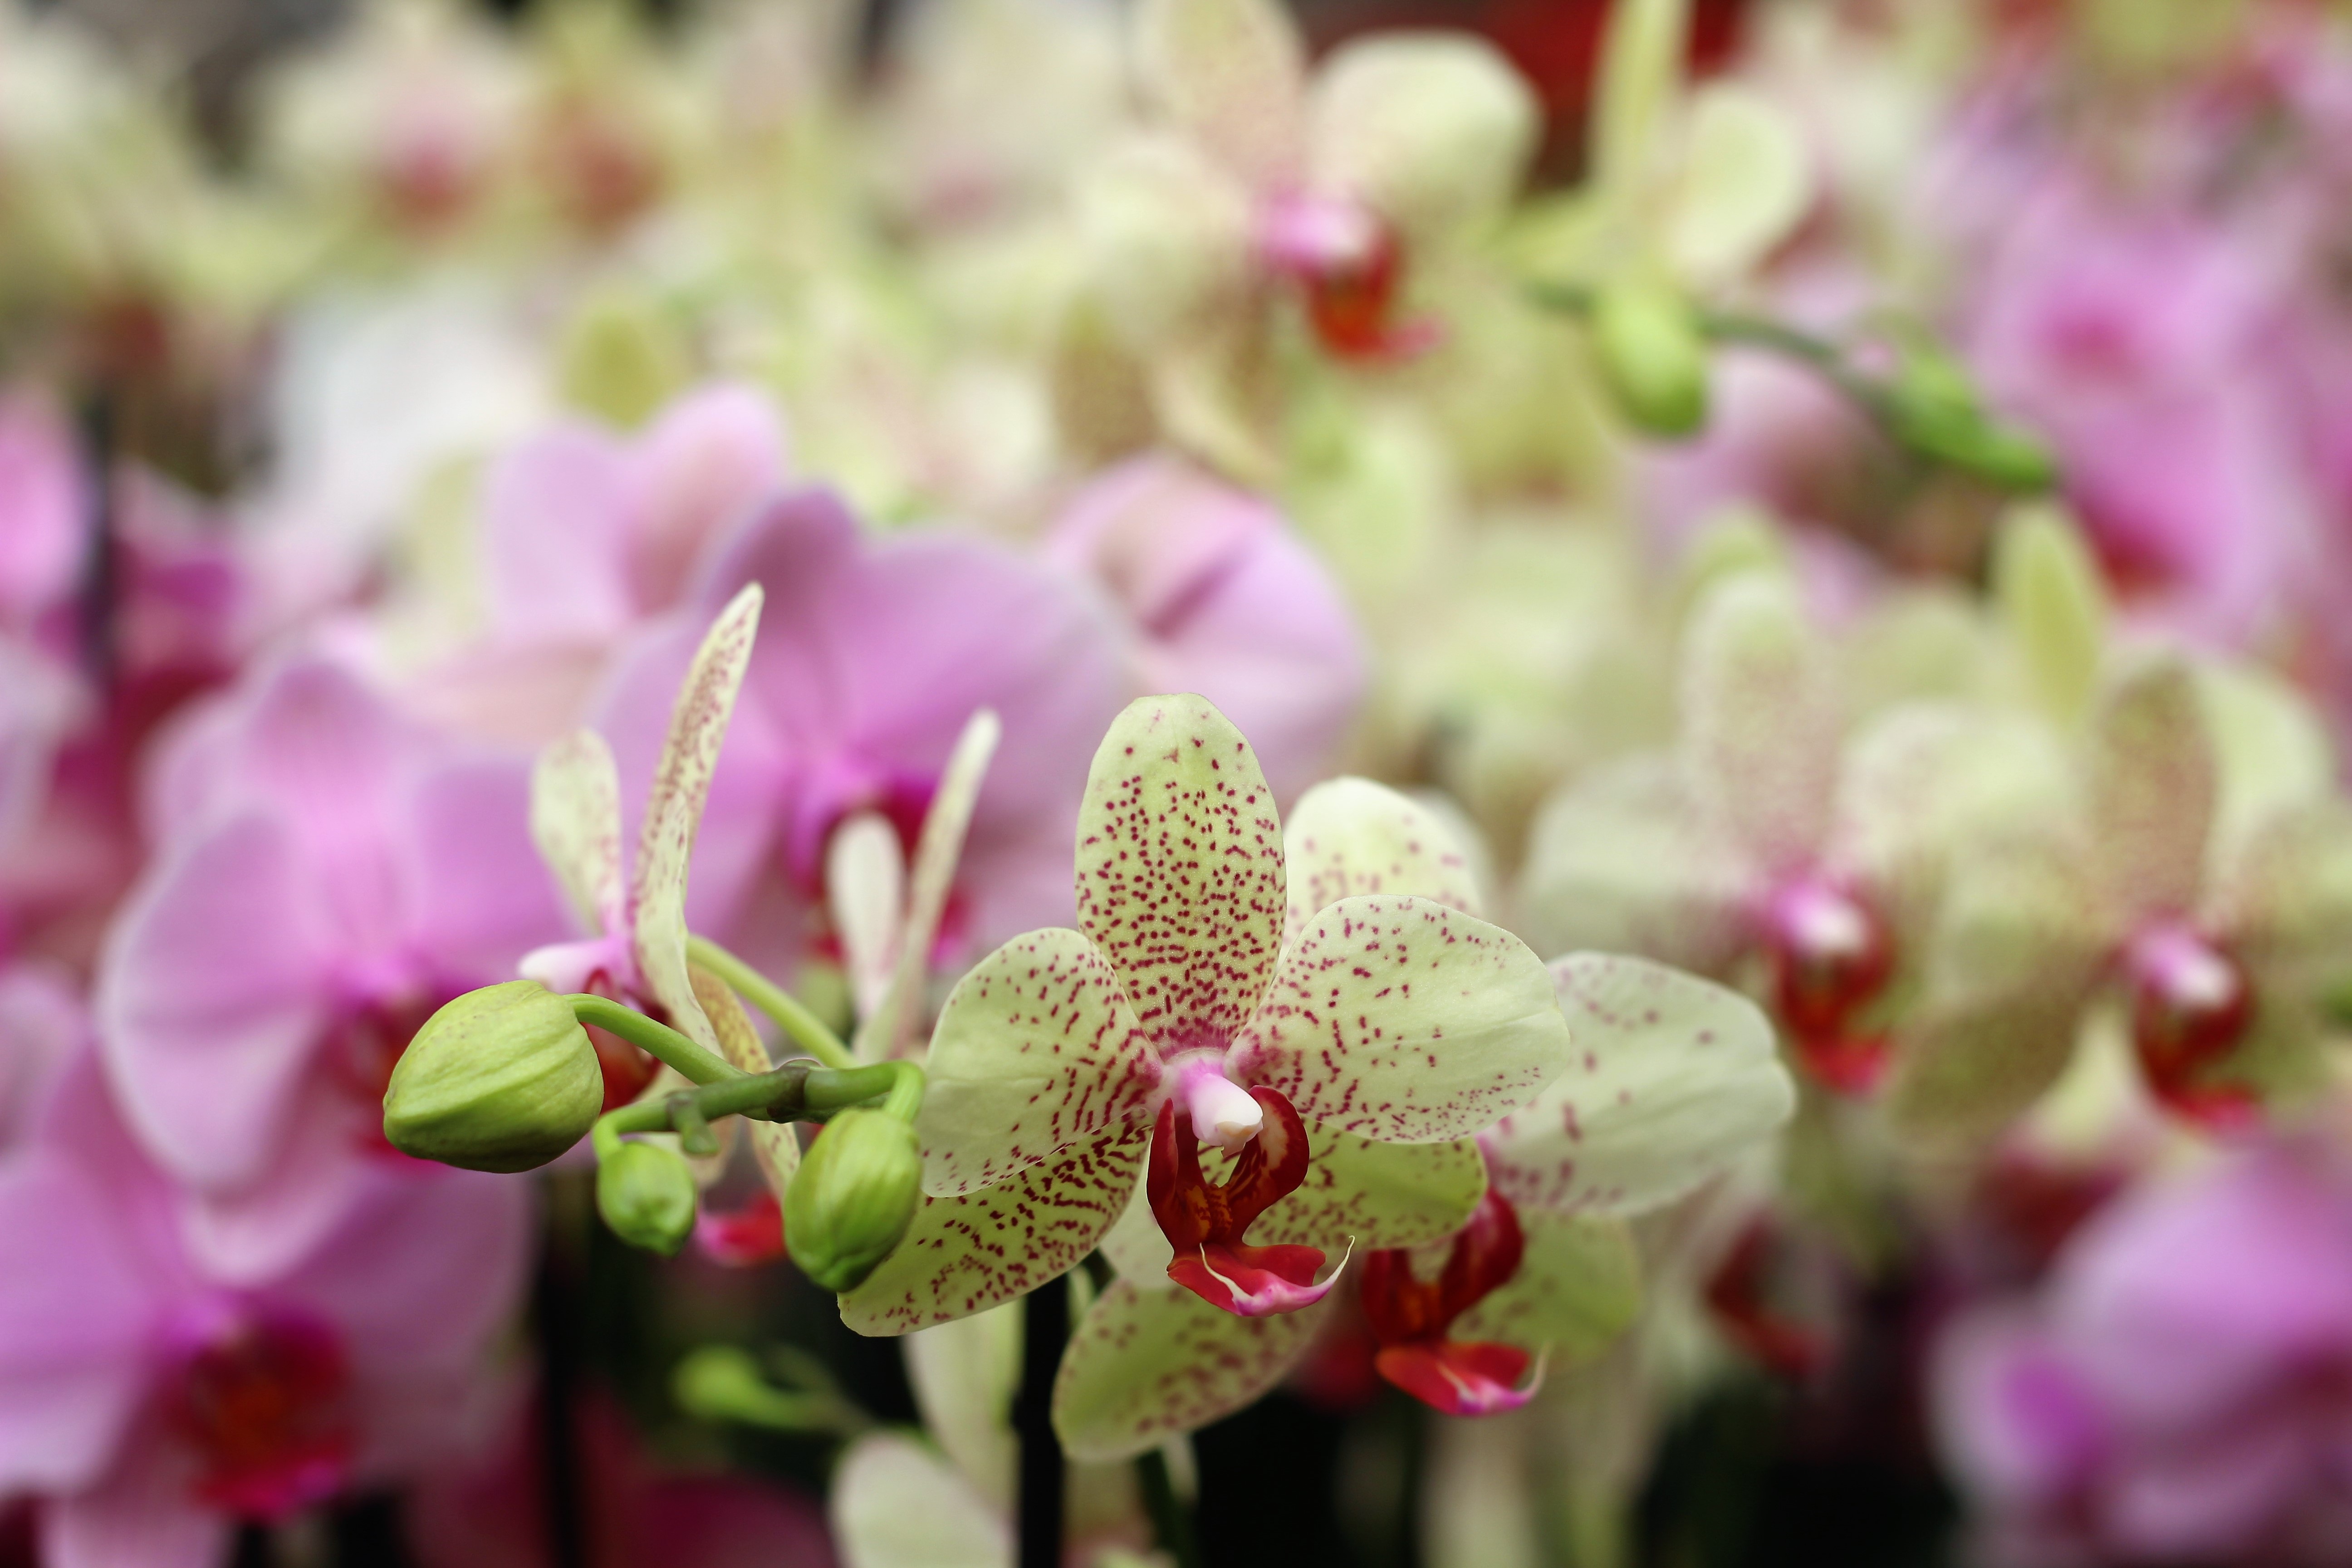
branch, blossom, plant, white, photography, flower, petal, bloom, isolated, live, decoration, spring, tropical, macro, clean, botany, yellow, pink, flora, botanical, orchid, wildflower, close up, shrub, violet, head, hell, day, european, large, anniversary, spirit, vibrant, bud, floristry, harmony, easy, macro photography, flowering plant, fragility, land plant, moth orchid